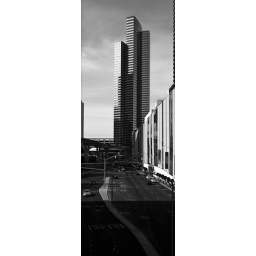
Taken through a 2&amp;quot; gap between the glass guard rails on a bridge going over the road. Cropped the glass out of the image.